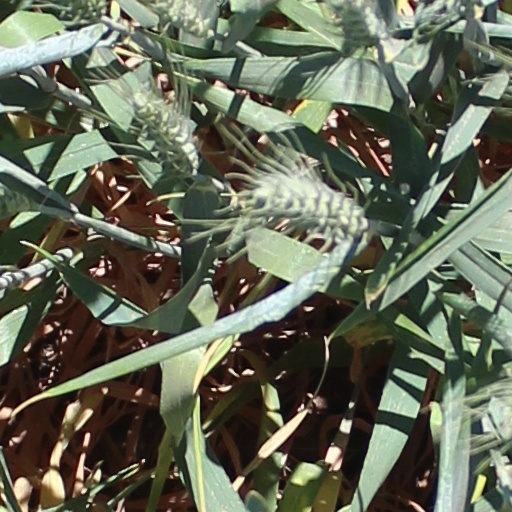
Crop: wheat